Jaka Bizilj

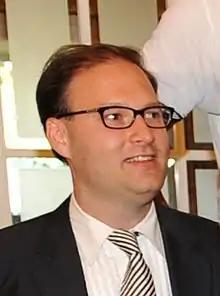
Jaka Bizilj in 2009

Jaka Bizilj (born 8 December 1971) is a German writer, promoter and film producer. He is the founder of the Cinema for Peace Foundation.